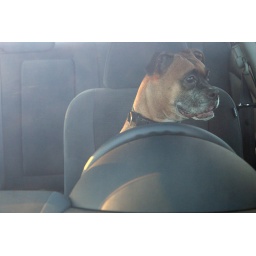
68 - dog in front seat of car